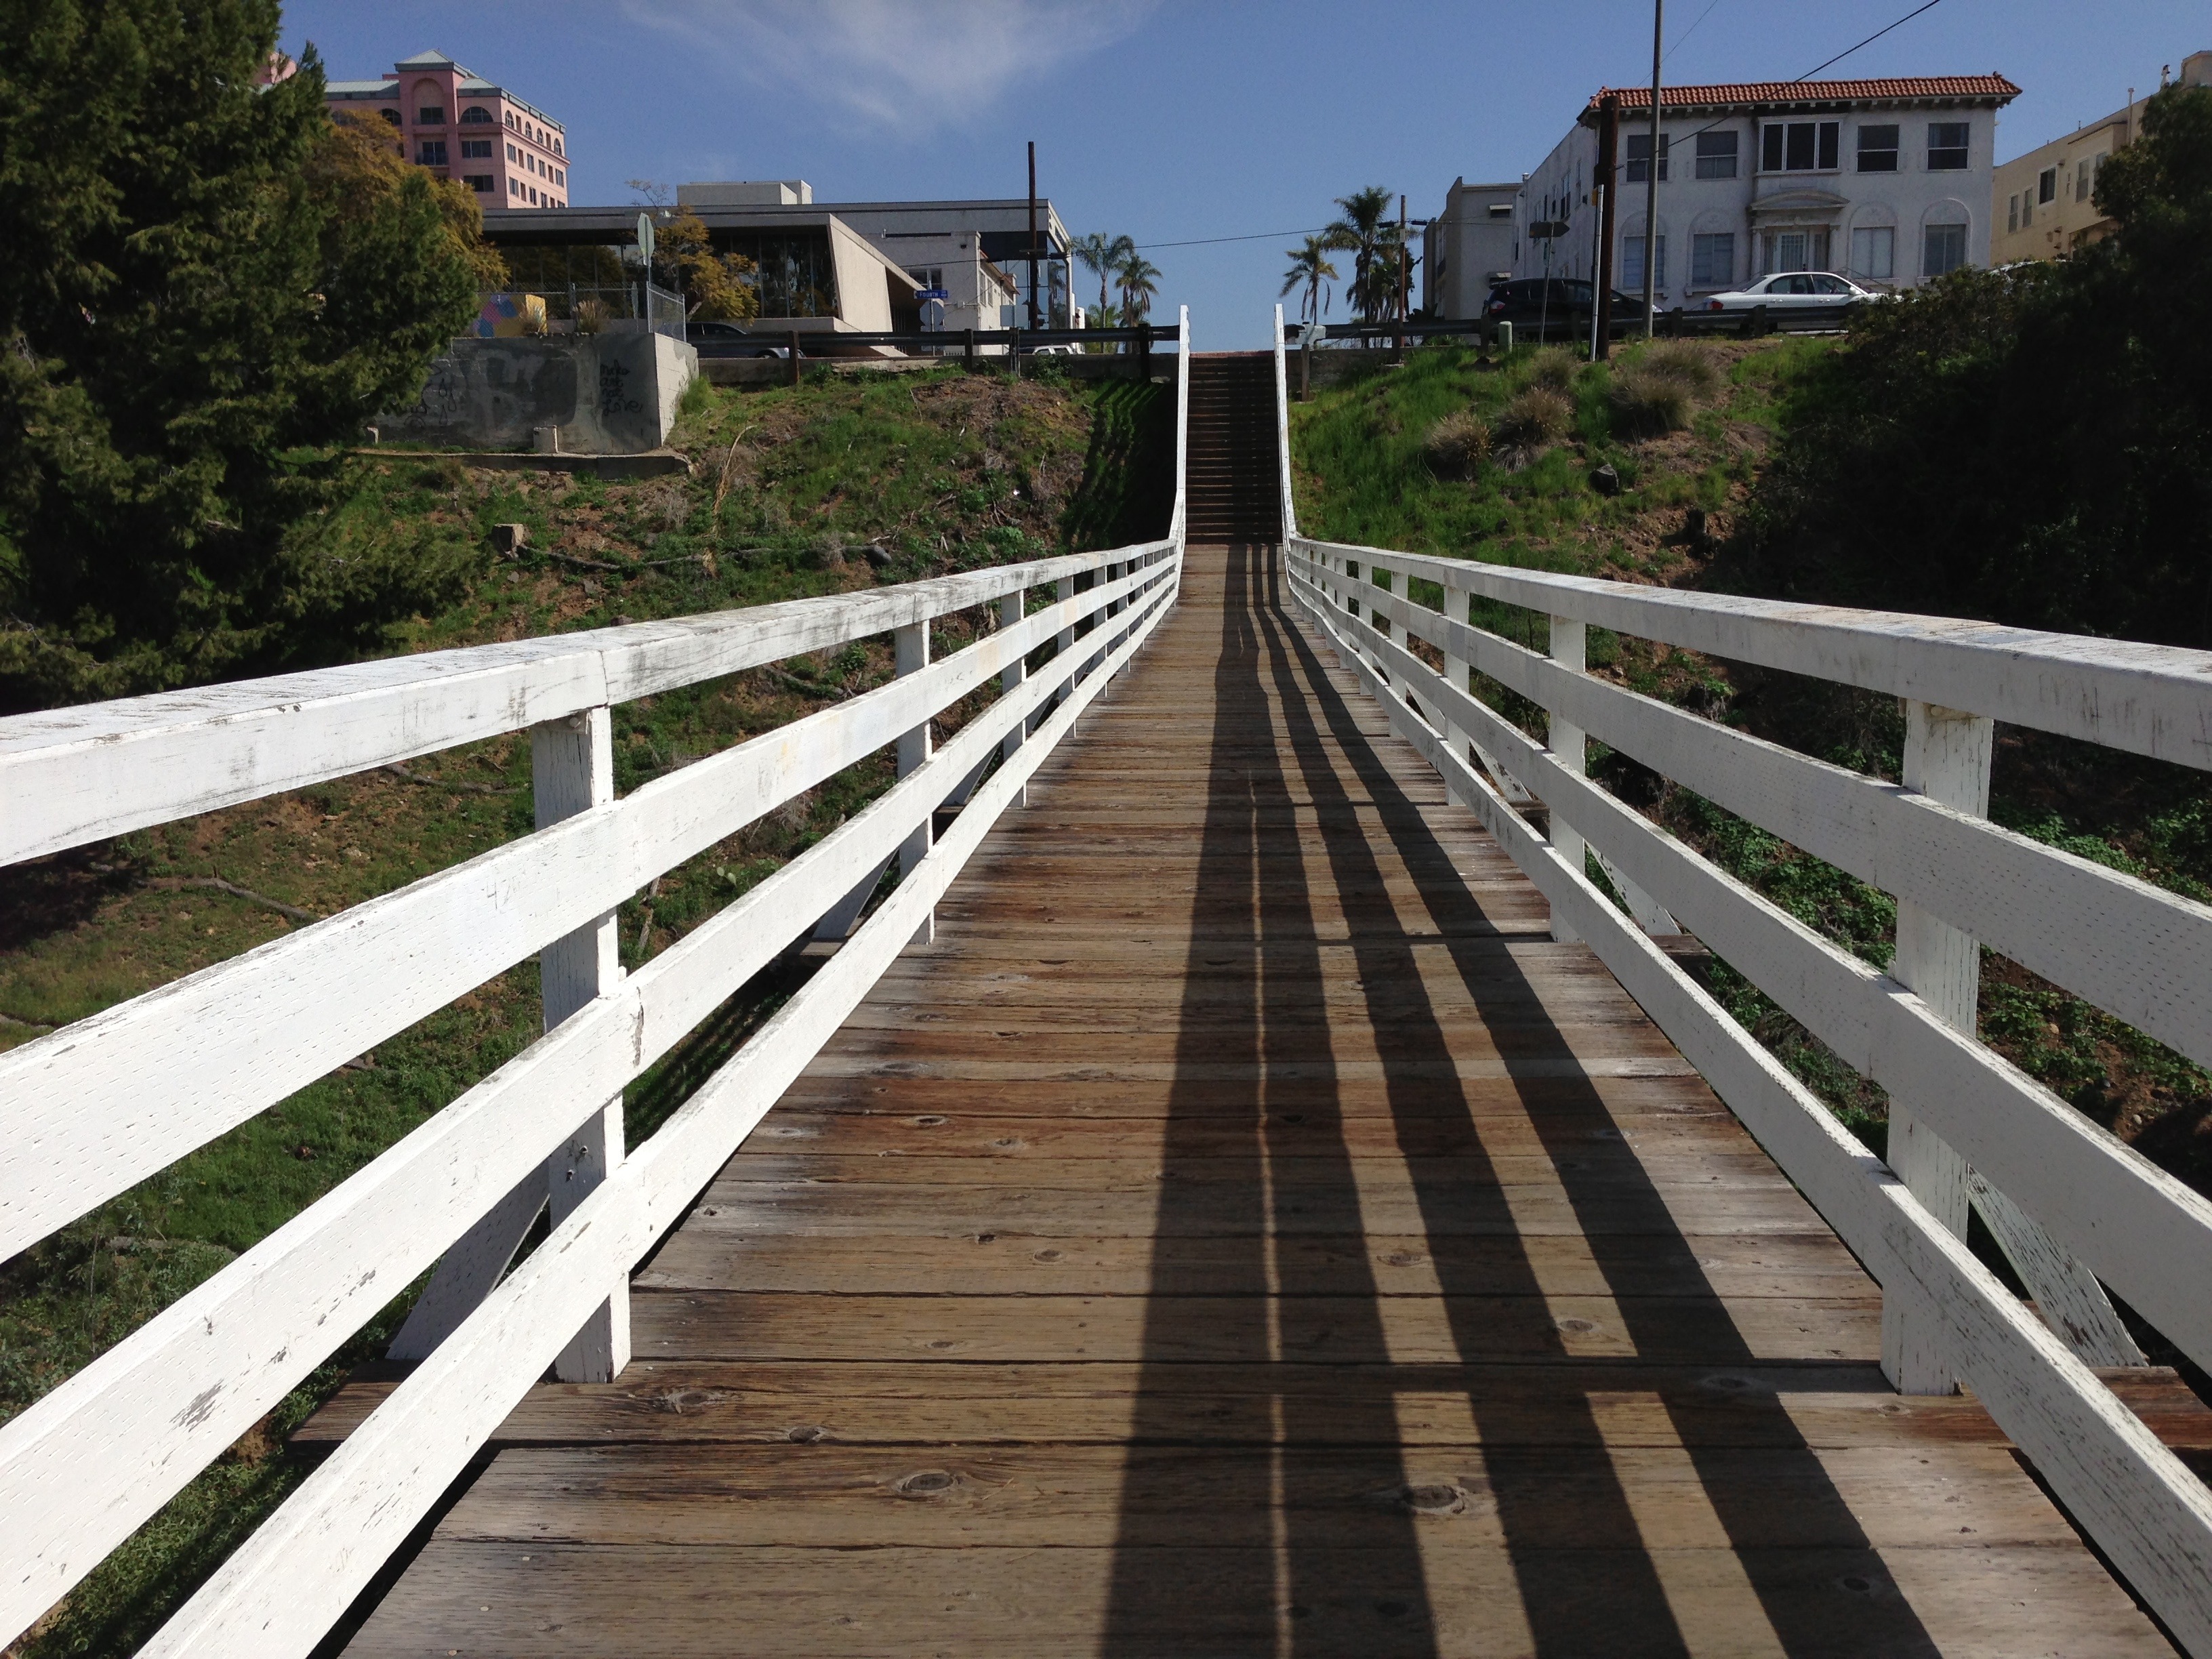
path, outdoor, fence, boardwalk, wood, track, white, bridge, walkway, transport, lane, waterway, wooden, painted, nonbuilding structure